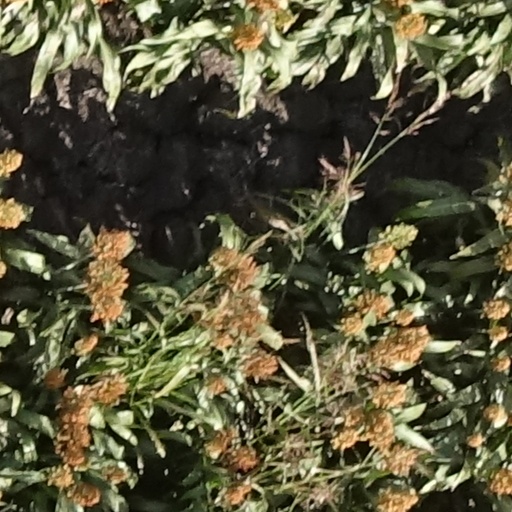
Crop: sorghum